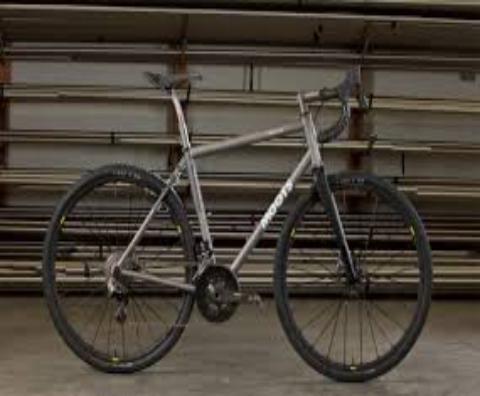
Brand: moots cycles
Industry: Transportation